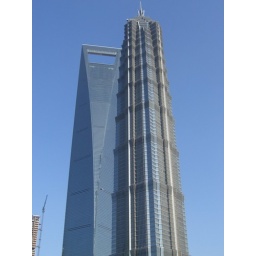
world financial building on left, tallest building in world with occupied floor